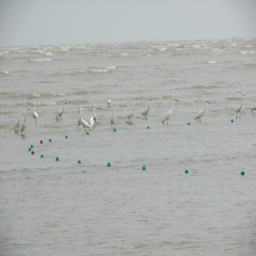
fishermen catching fishes and the hunting for fishes